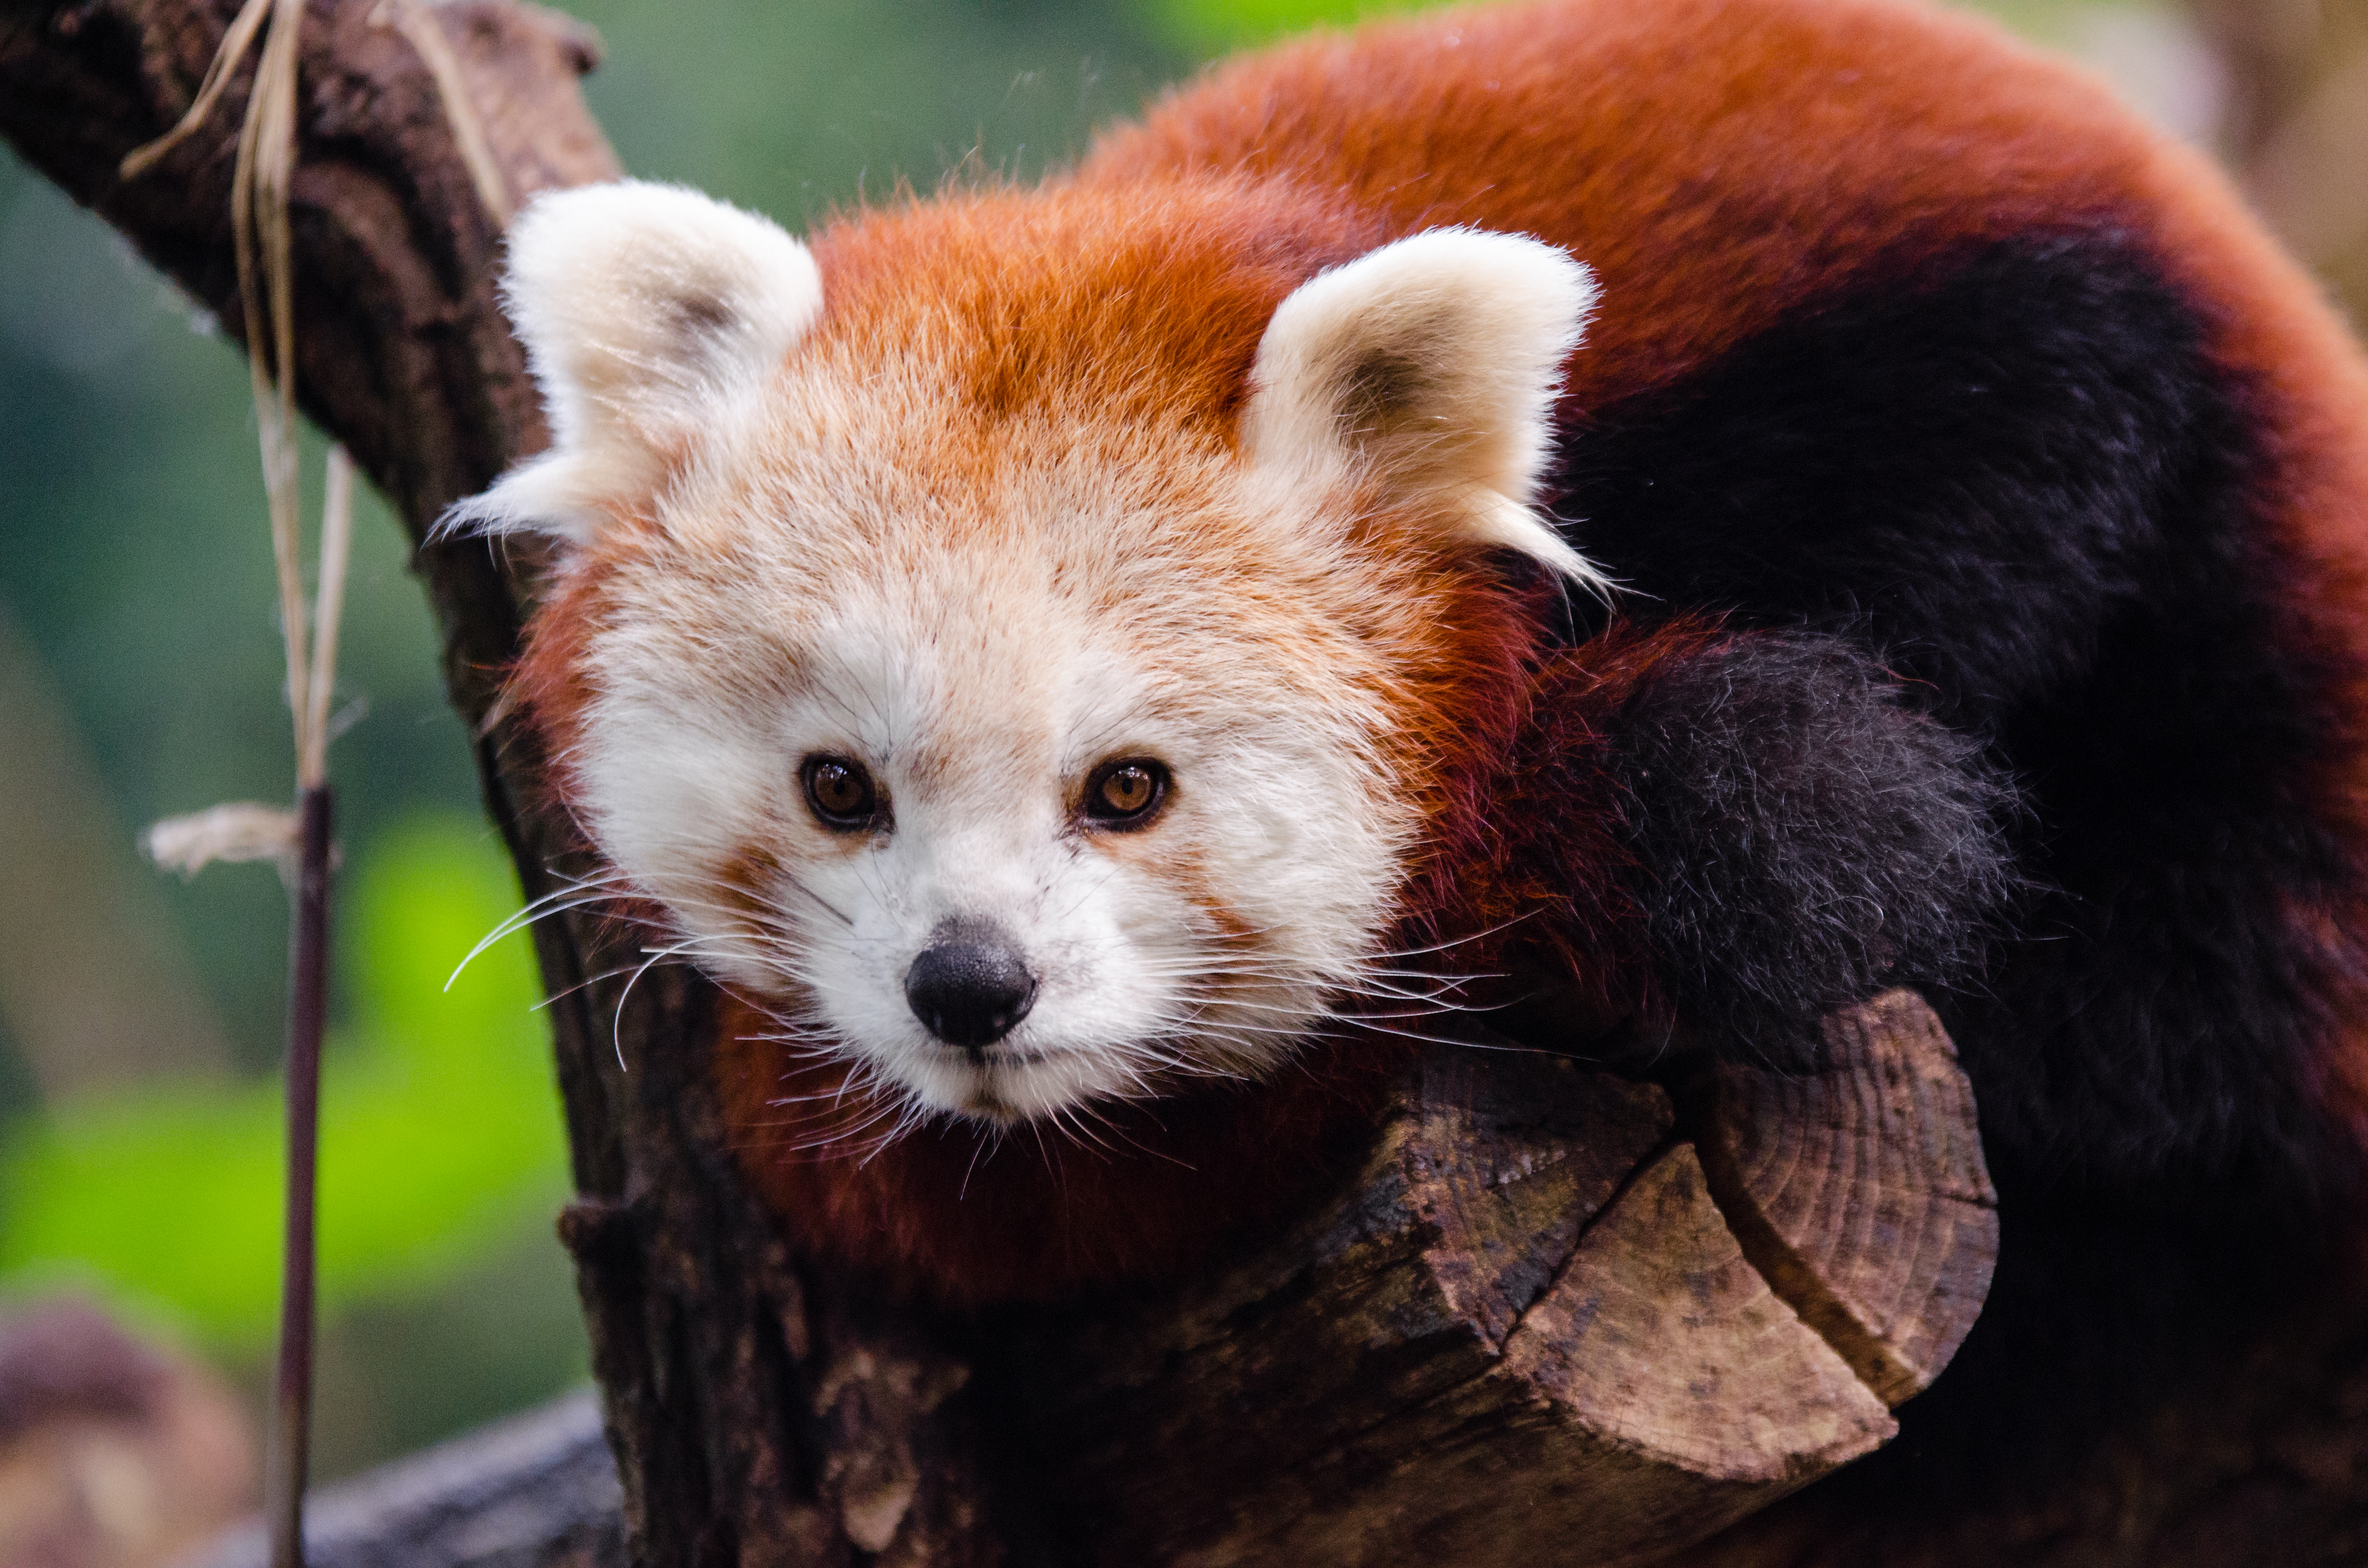
tree, nature, bokeh, blur, field, vintage, sweet, feet, animal, cute, female, wildlife, zoo, fur, orange, young, spring, green, high, red, foot, mammal, nikon, fauna, red panda, panda, 2015, face, nose, whiskers, paw, tail, animals, ears, endangered, vertebrate, germany, deutschland, frhling, natur, paws, tier, depth, iso, ss, depthoffield, fell, grn, gesicht, baum, adorable, bamboo, d7000, roter, kleiner, niedlich, sues, suess, species, bedrohte, tierart, tierpark, weiblich, jungtier, jung, ohren, schwanz, nase, bedroht, ailurus, fulgens, mozilla, firefox, wochenende, weekend, giant panda